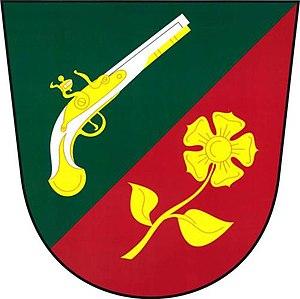
Popůvky est une commune du district de Třebíč, dans la région de Vysočina, en République tchèque. Sa population s'élevait à 78 habitants en 2019.